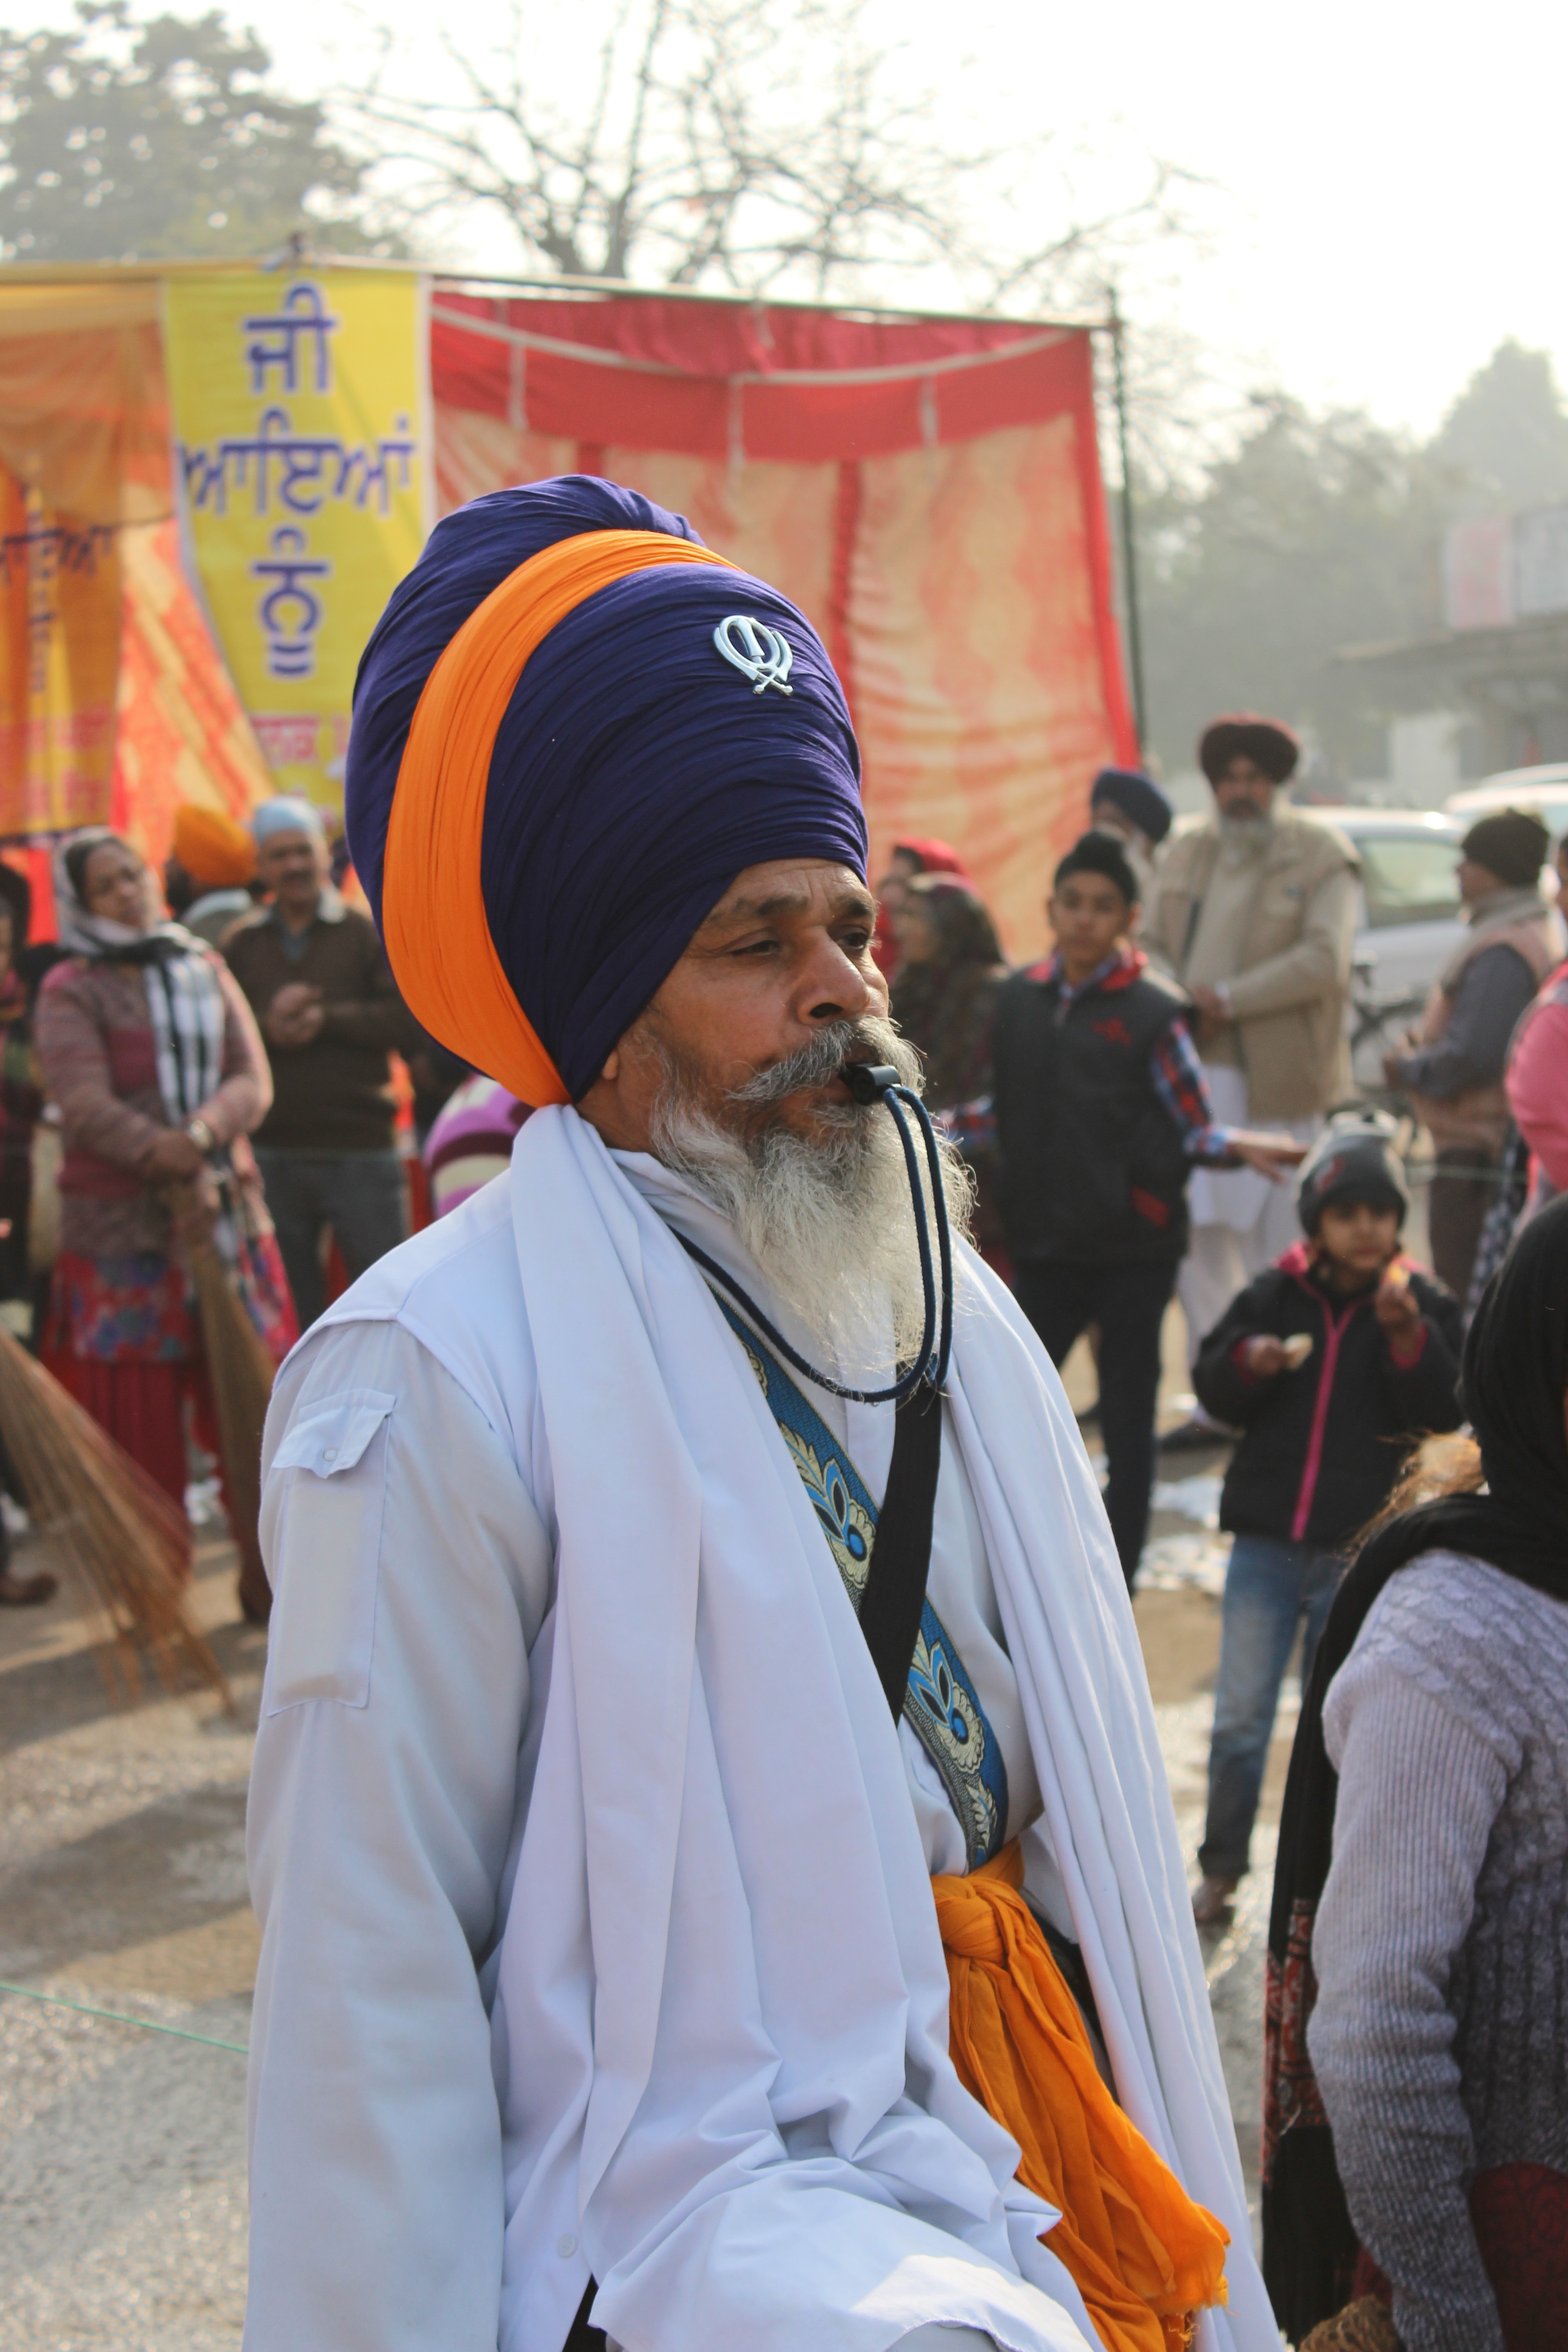
man, person, old, religion, turban, festival, tradition, sikh, whistle, punjab, punjabi, patiala, sikhism, singh